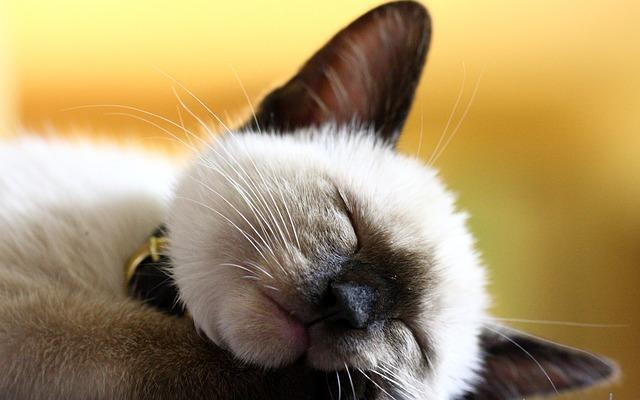
cat